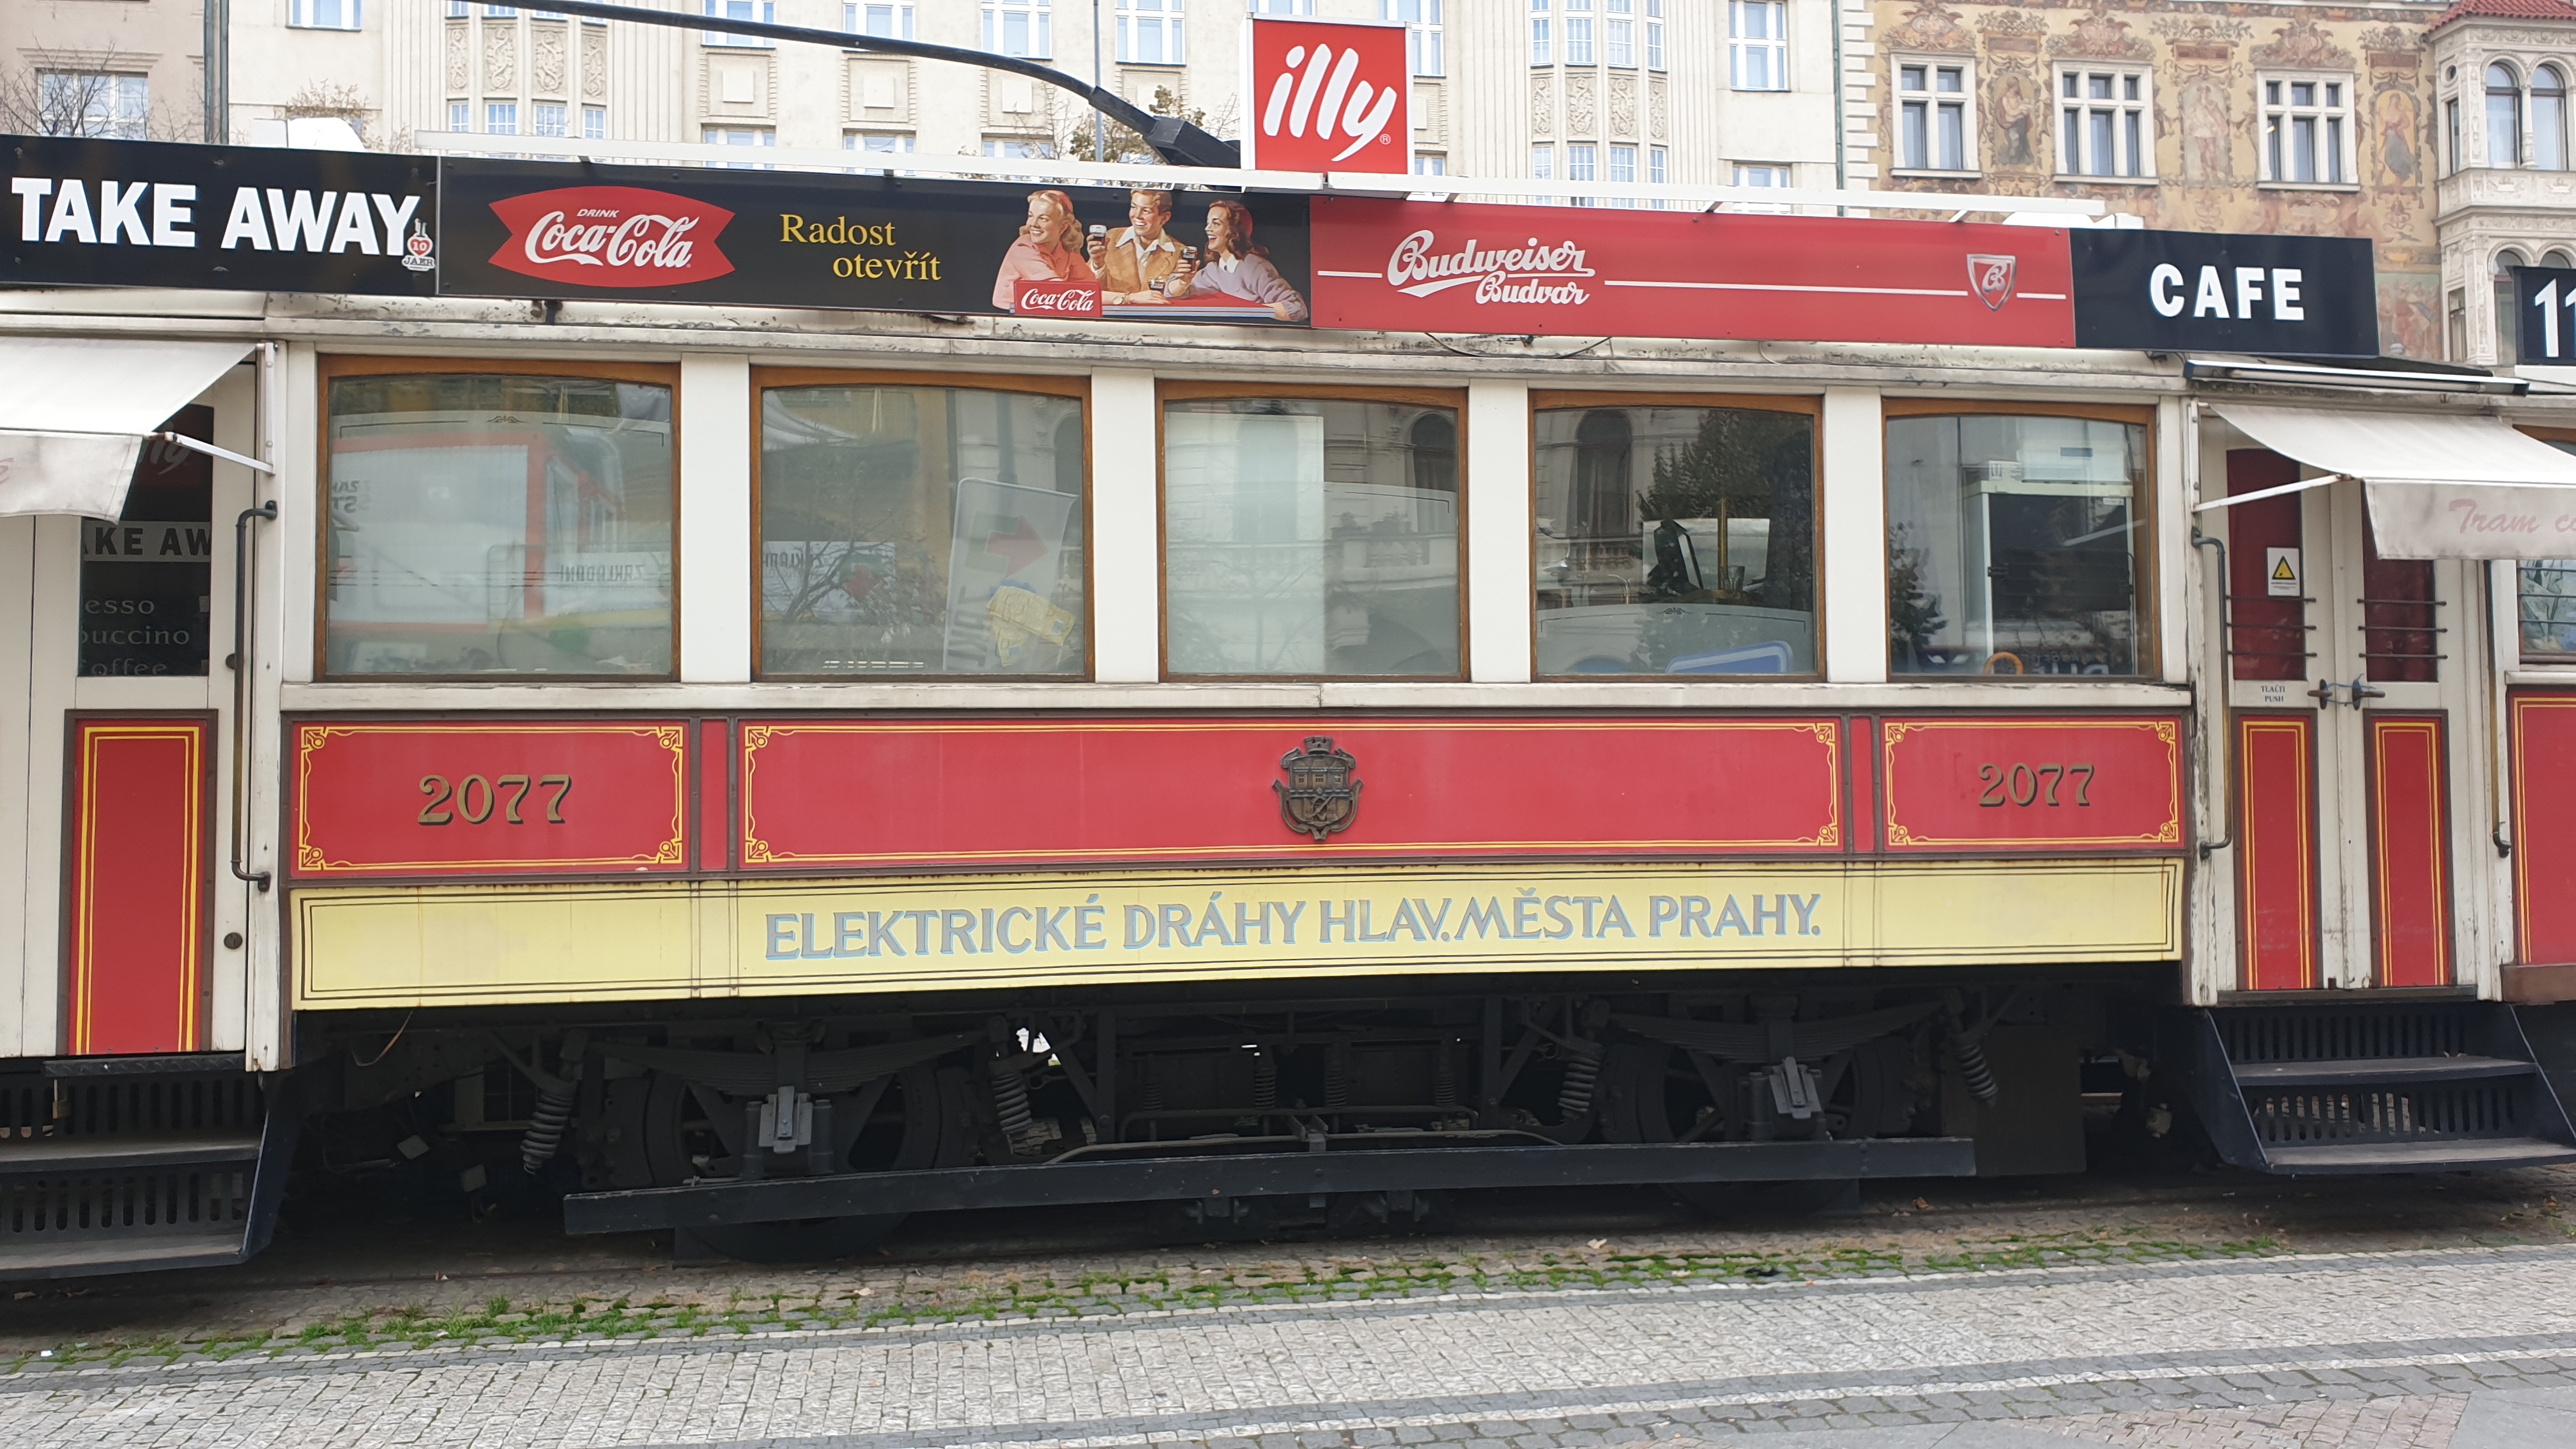
prague, tram, land vehicle, vehicle, transport, mode of transport, rolling stock, public transport, railroad car, passenger car, locomotive, train, track, railway, rolling, electricity, car, metal, electrical supply